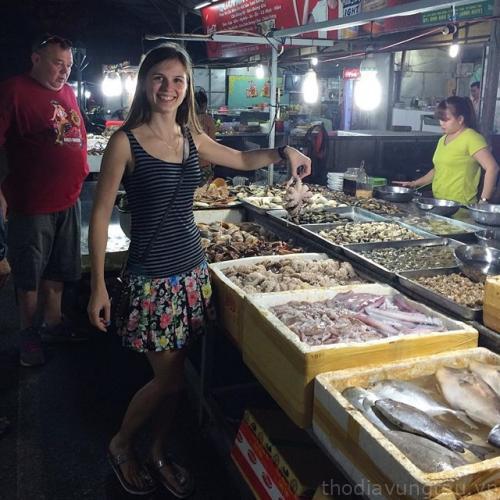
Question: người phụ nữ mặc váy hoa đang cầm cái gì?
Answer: đang cầm con bạch tuộc